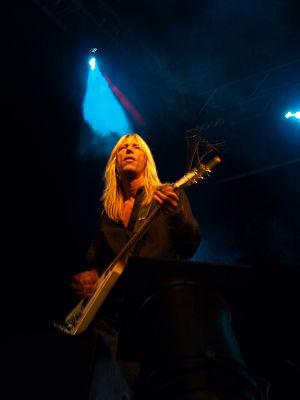
Trouble est un groupe de doom metal américain, originaire de Aurora, dans l'Illinois. Le groupe possède un style musical distinct influencé par des groupes de metal britanniques comme Black Sabbath et Judas Priest et de rock psychédélique des années 1970. Groupe salué par la presse spécialisée, les deux premiers albums de Trouble, Psalm 9 et The Skull sont cités dans la création du doom metal. En date, Trouble compte huit albums studio. Le groupe devient fréquemment inactif après le départ de leur chanteur Eric Wagner en 1997. Il revient en 2000 avant de repartir de nouveau huit ans plus tard.